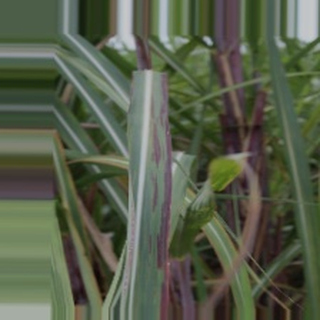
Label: sugarcane_bacterial_blight